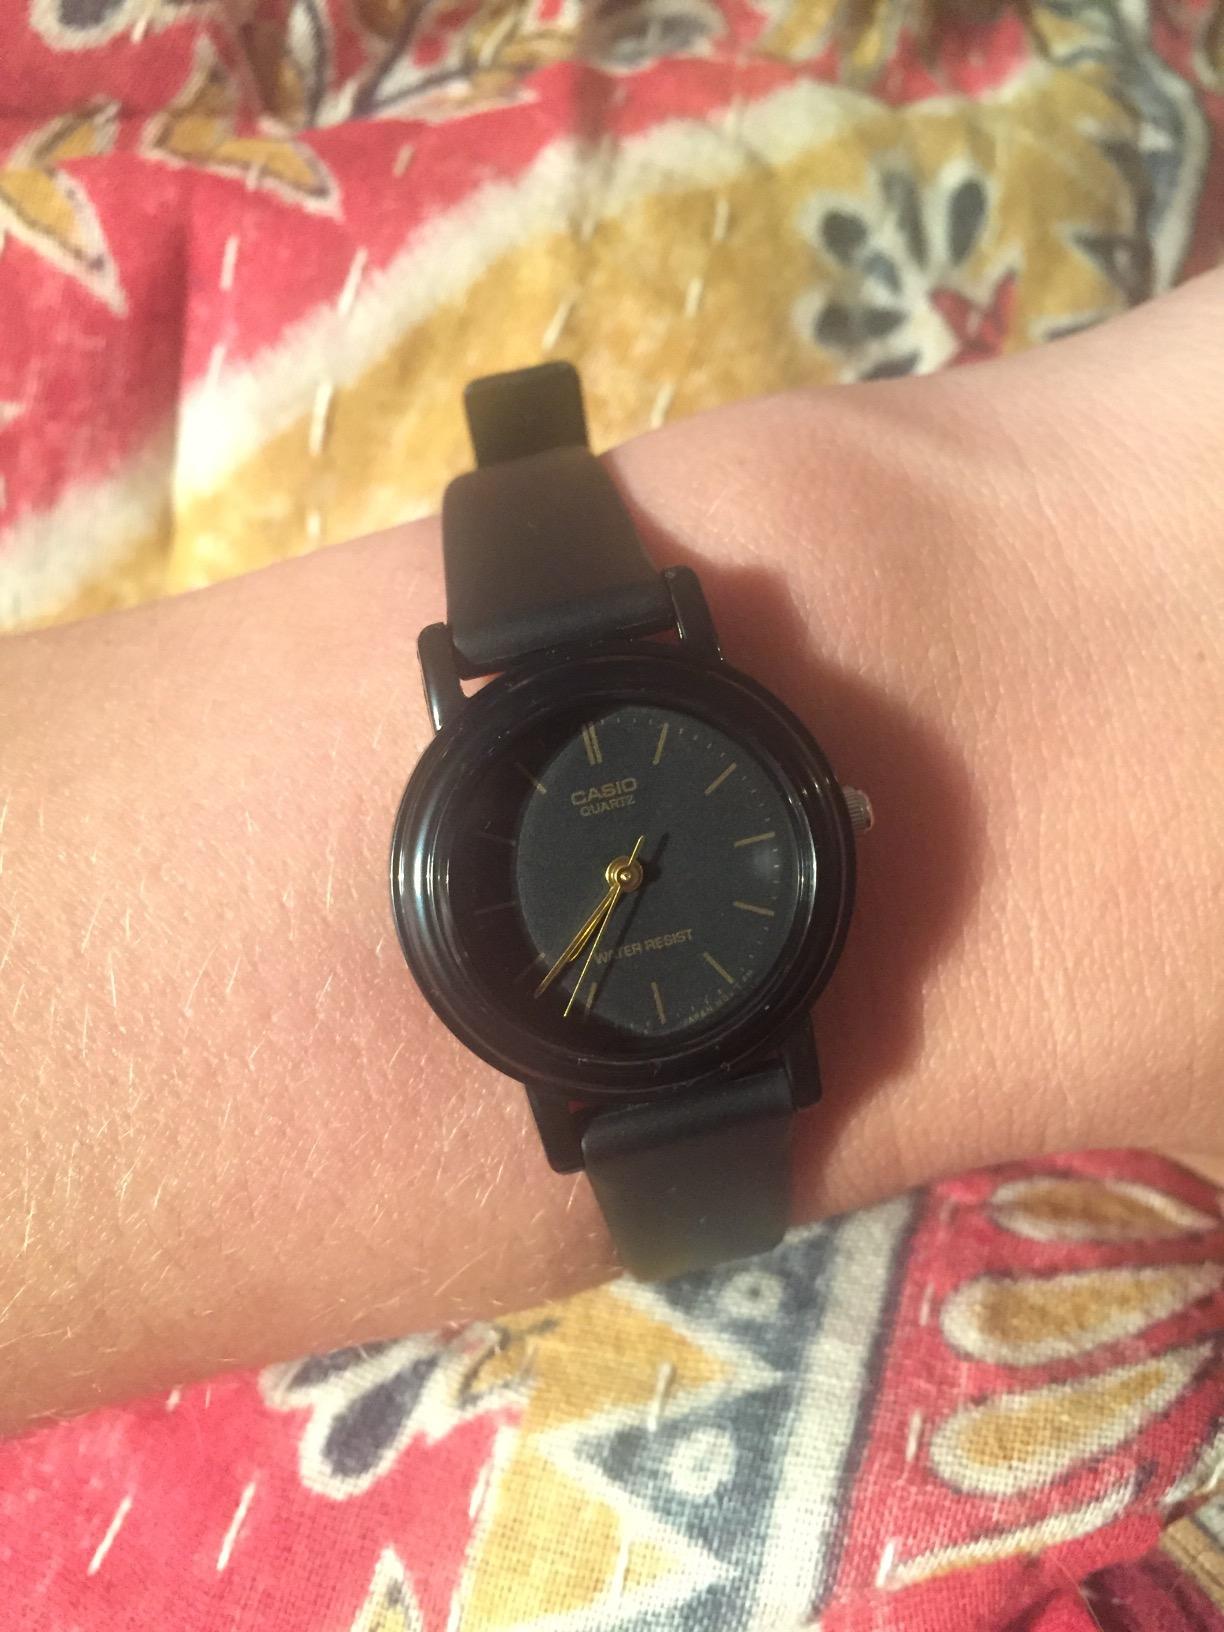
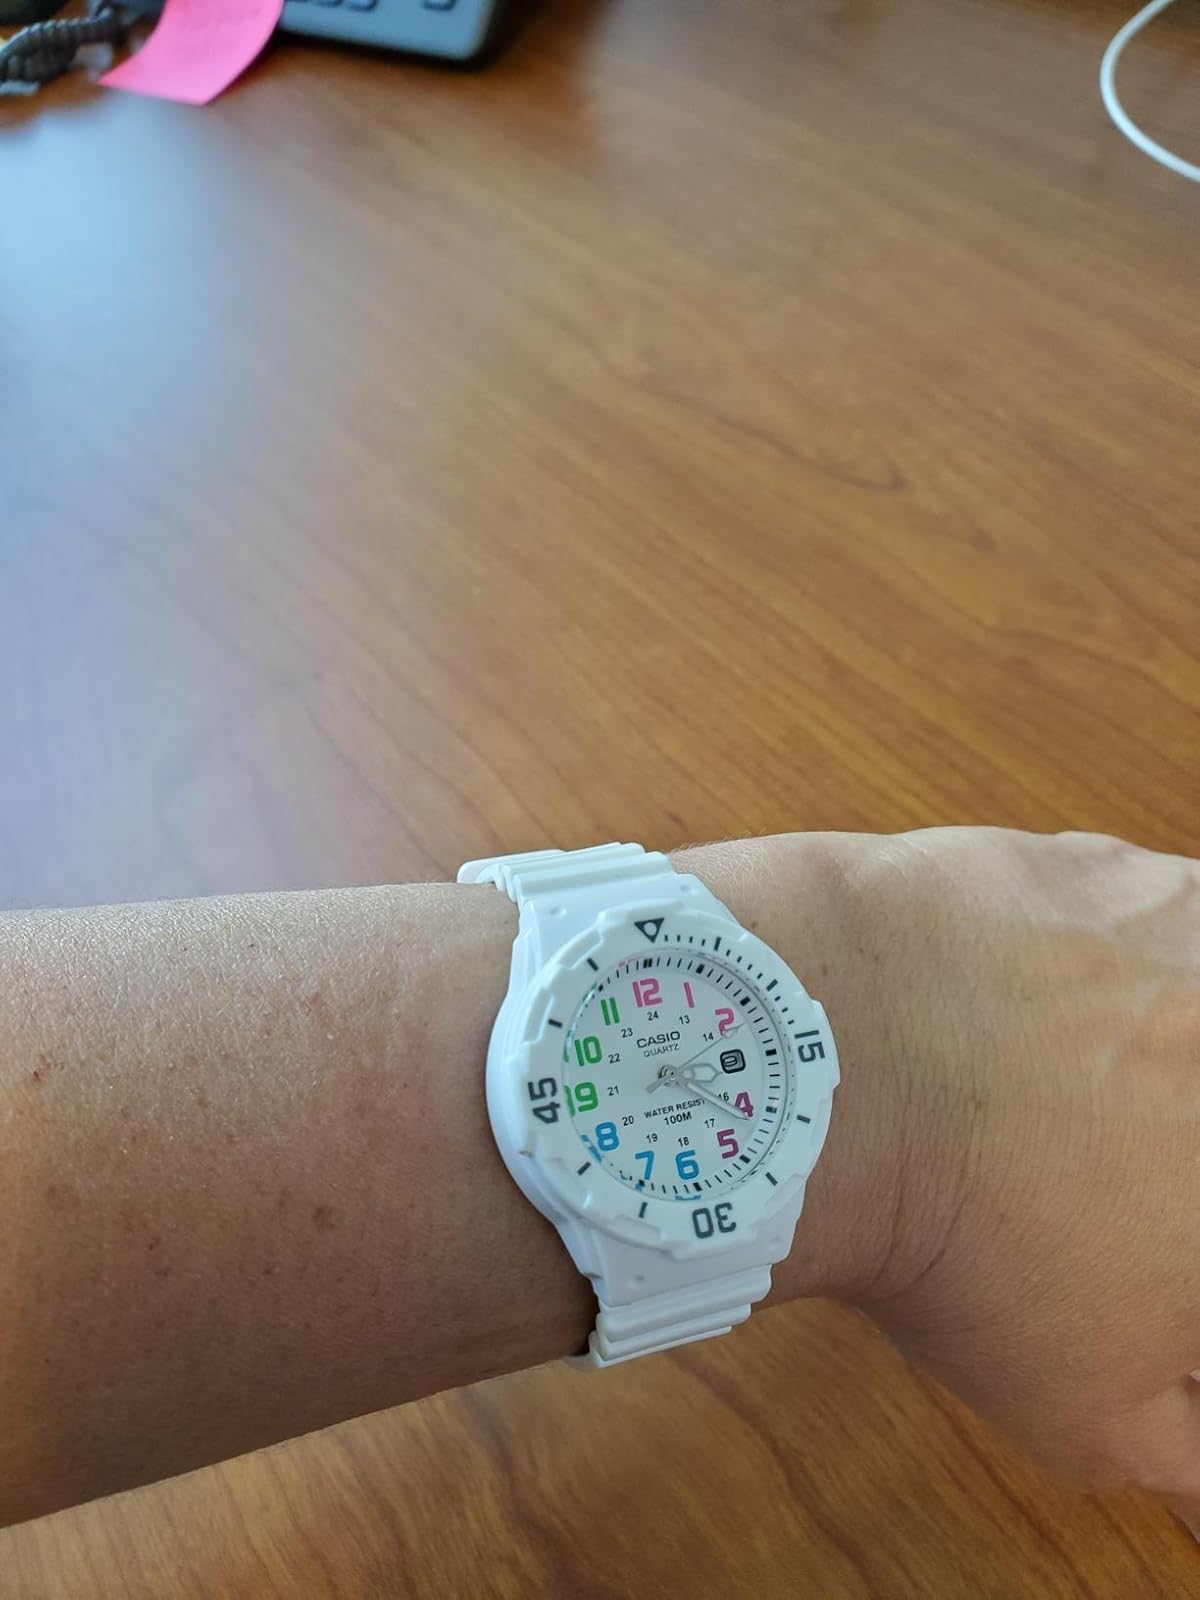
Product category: accessories_watch
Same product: no